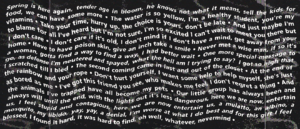
Smells Like Teen Spirit / Lyrik og fortolkning
Musikhæftet som fulgte med Nevermind indeholder ikke sangtekster, udover nogle specifikt udvalgte tekster fra de forskellige sange på albummet, hvilket lagde grunden til at sangteksten til "Smells Like Teen Spirit" ofte misforstås.
"""Smells Like Teen Spirit"" er en sang komponeret og indspillet af det amerikanske rockband Nirvana. Sangen er første nummer på bandets andet album Nevermind fra 1991, hvorfra den også er førstesingle. Den blev udgivet på DGC Records. Sangen er skrevet af Kurt Cobain, Krist Novoselic og Dave Grohl og er produceret af Butch Vig. Sangen bruger en vers-omkvædsform, hvor hovedriffet, bestående af fire akkorder, bliver brugt i introen og omkvædet for at skabe en skiftevis støjende og dæmpet dynamik.